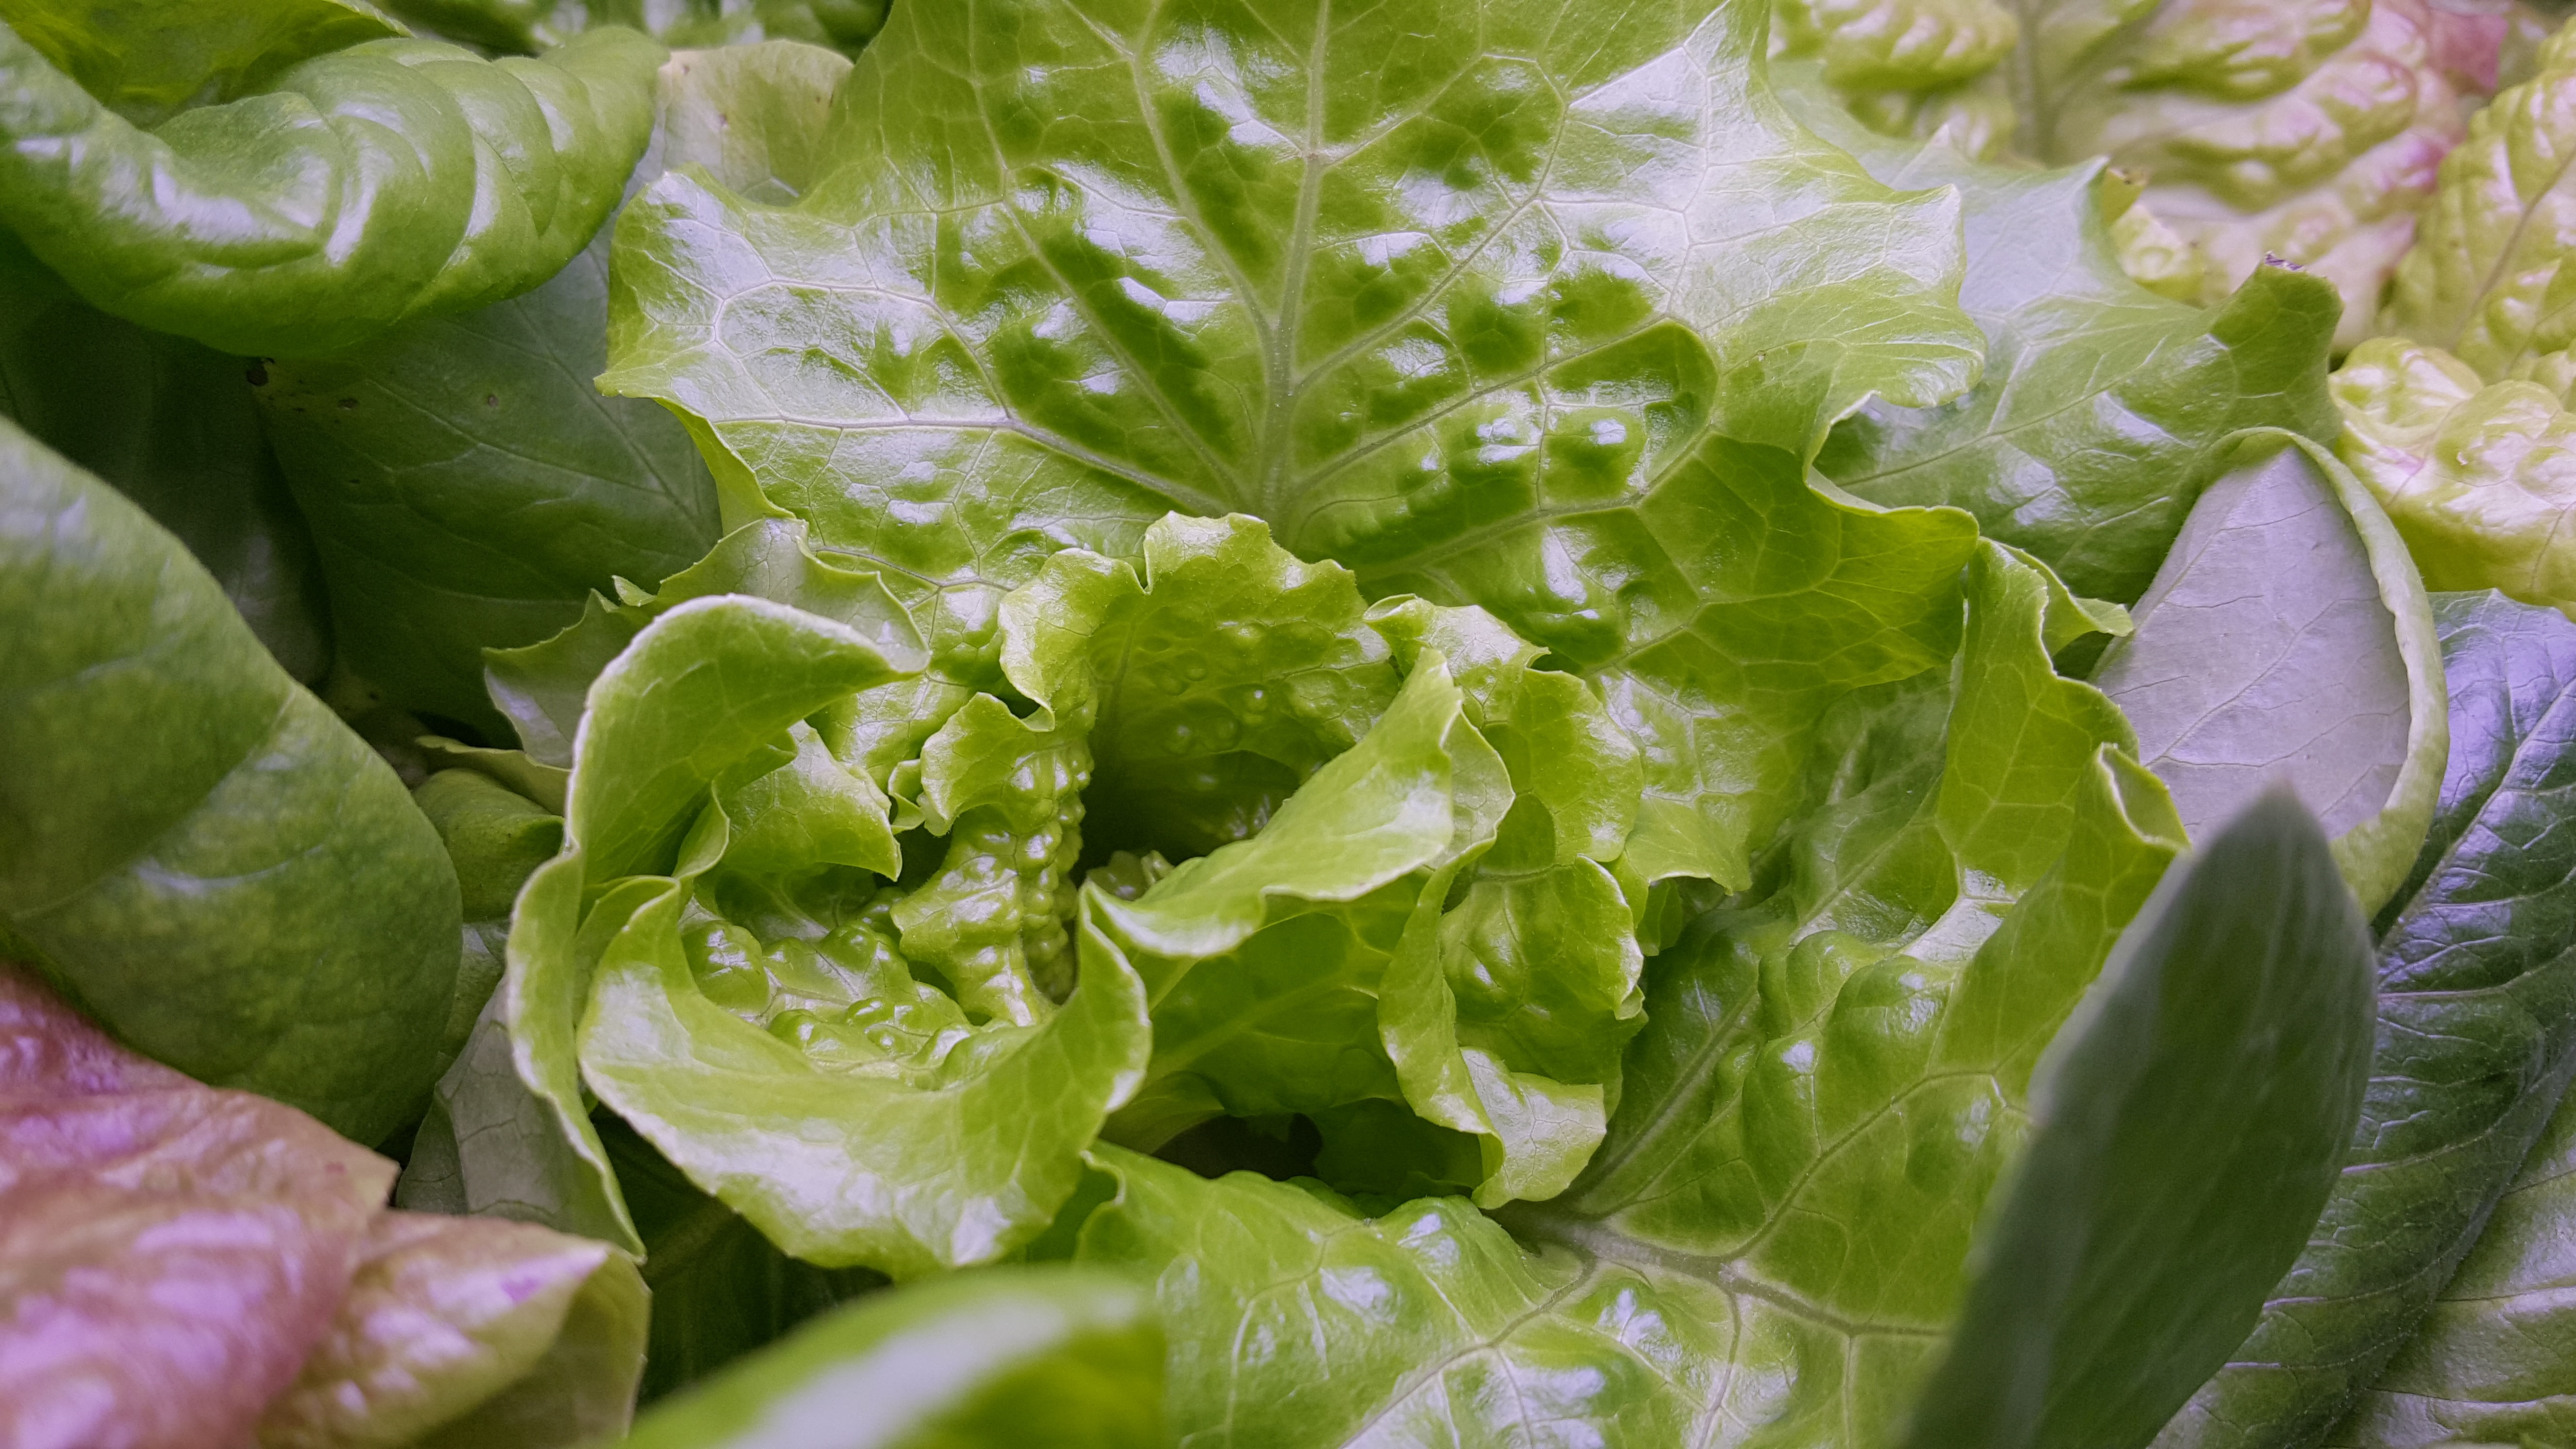
plant, leaf, flower, foliage, food, green, herb, produce, vegetable, garden, lettuce, floristry, radicchio, leaf vegetable